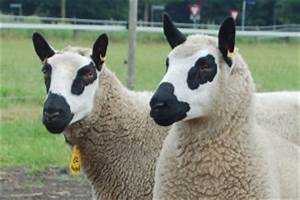
Label: sheep